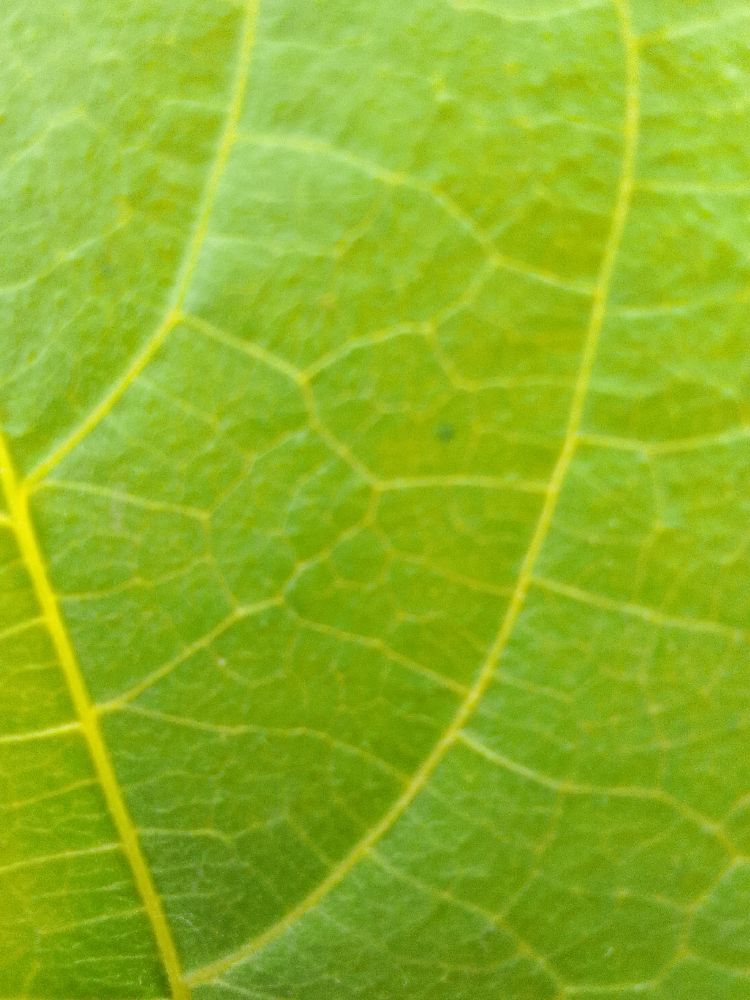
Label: healthy